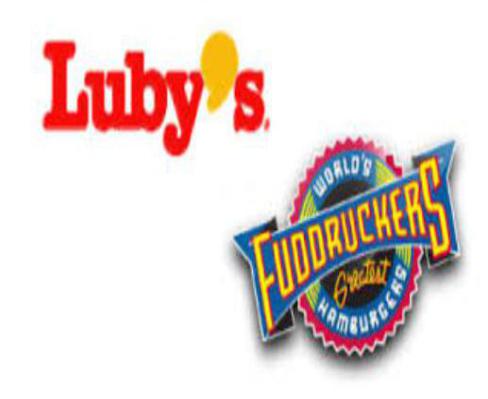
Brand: luby's
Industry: Food